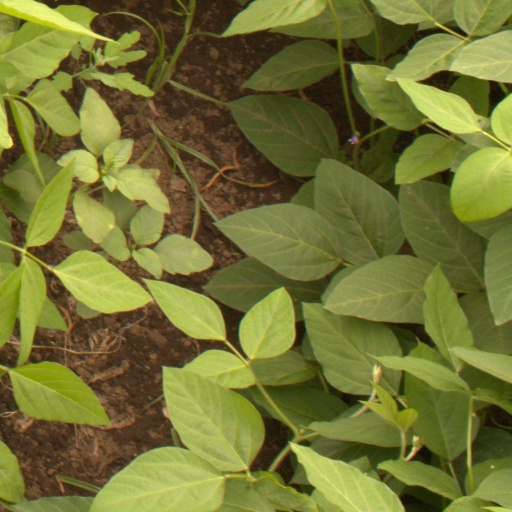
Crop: soybean